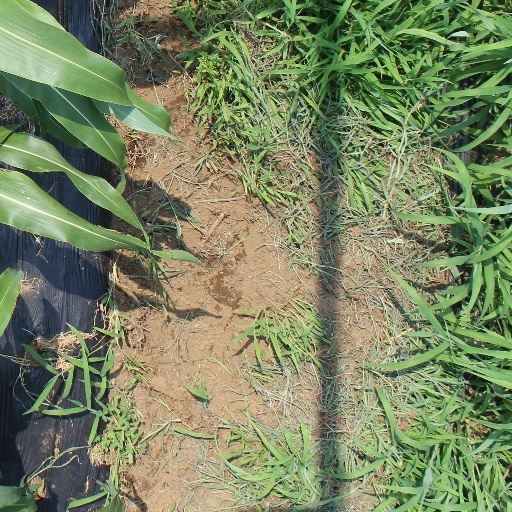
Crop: sorghum